Radek Štěpánek

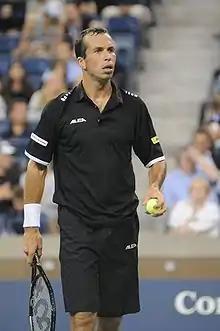
Štěpánek in 2009

Radek Štěpánek (born 27 November 1978) is a Czech former professional tennis player. His career-high singles ranking was world No. 8 and best doubles ranking was world No. 4. Štěpánek's biggest achievements are reaching two Masters 1000 event finals and the quarterfinals of Wimbledon in 2006, as well as winning the deciding match for Czech Republic's Davis Cup winning team in 2012 and again in 2013. In doubles, he won his first Grand Slam title at the 2012 Australian Open, along with Indian partner Leander Paes, defeating the Bryan Brothers in the final. Paes and Štěpánek also won the men's doubles title at the 2013 US Open, defeating Bruno Soares and Alexander Peya in the final. In November 2017, he became a coach of Novak Djokovic and in May 2019, he joined Andre Agassi as part of Grigor Dimitrov's coaching staff.